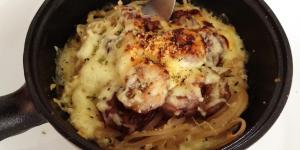
camarones en salsa blanca